Symphony No. 2 (Tippett)

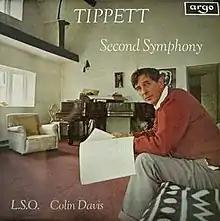

The symphony is scored for 2 Flutes, (both doubling Piccolo), 2 Oboes, 2 Clarinets in A, 2 Bassoons, 4 Horns, 2 Trumpets, 3 Trombones, Tuba, Timpani, Percussion (1 Player): Side drum, Bass drum, Cymbals, Harp, Piano (doubling Celeste) and Strings.